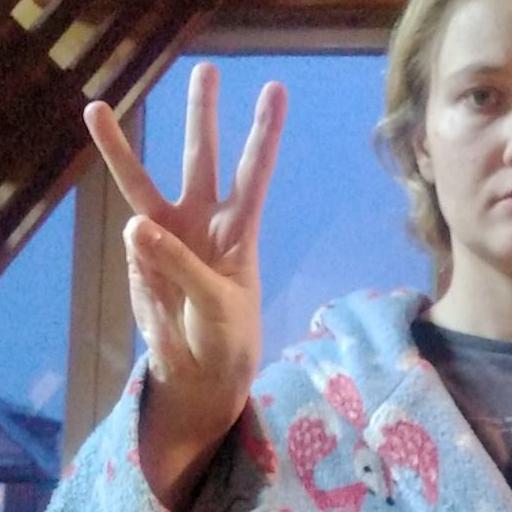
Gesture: three